Lauren Davis

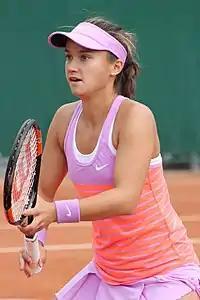
Davis at the 2015 French Open; red clay is considered one of her best surfaces

While analyzing Davis's game, Mike Whalley of the BBC labeled her backhand "a big weapon", while E.J. Crawford of "US Open.org" described it as "terrific", likening her style to that of Amanda Coetzer. On offense, Davis hits deep ground strokes to move opponents backward, often setting up her backhand as a finishing shot. While playing on hardcourts, she will usually draw opponents forward and attempt cross-court winners, or send serves wide and hit backhands down the line.